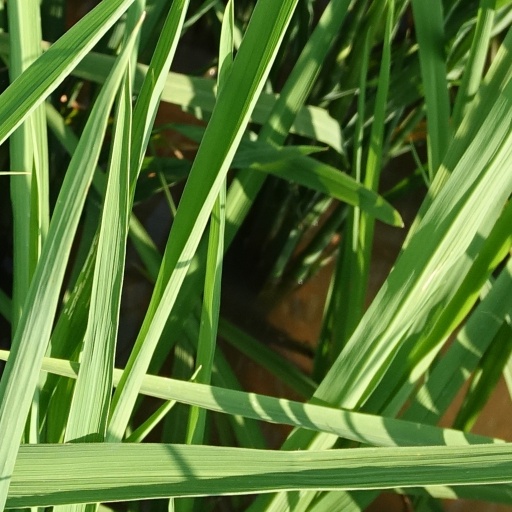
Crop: rice